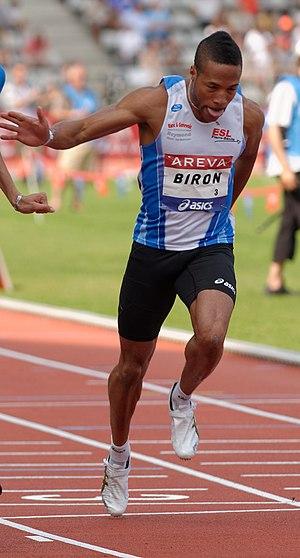
De gauche à droite, Jimmy Vicaut, Christophe Lemaitre, Emmanuel Biron et Béranger Aymard Bosse ralentissent après avoir couru le 100 mètres masculin aux championnats de France d'athlétisme 2013 au Stade Charléty à Paris, le 13 juillet 2013.
Emmanuel Biron est un athlète français, spécialiste du sprint et du saut en longueur.